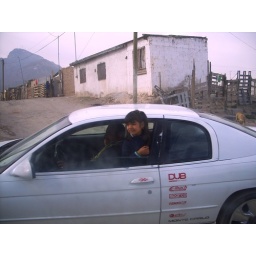
A happy young girl peeks out of the window of a car in Juarez, Mexico. Jan. '10.